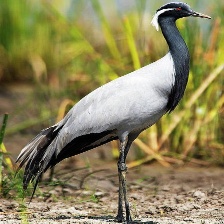
Species: DEMOISELLE CRANE
Scientific name: GRUS VIRGO
ImageNet parent category: crane